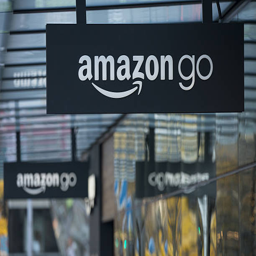
signage is displayed outside the new grocery store .